Answer in natural language. Considering the relative positions, where is black rectangular stone countertop with respect to blurry image? Choose between the following options: left or right
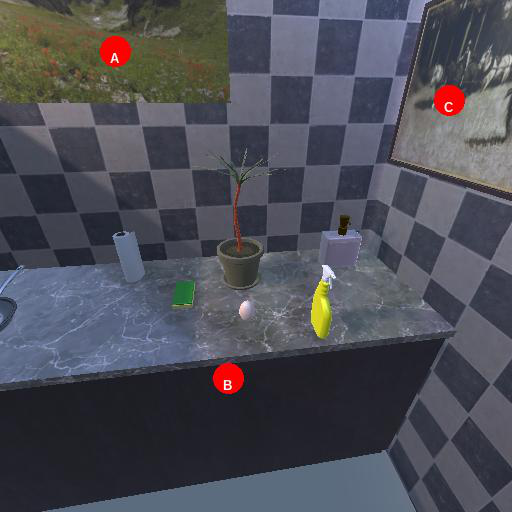
<answer>left</answer>